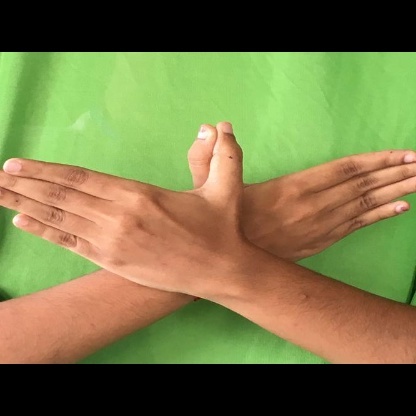
Mudra: Garuda